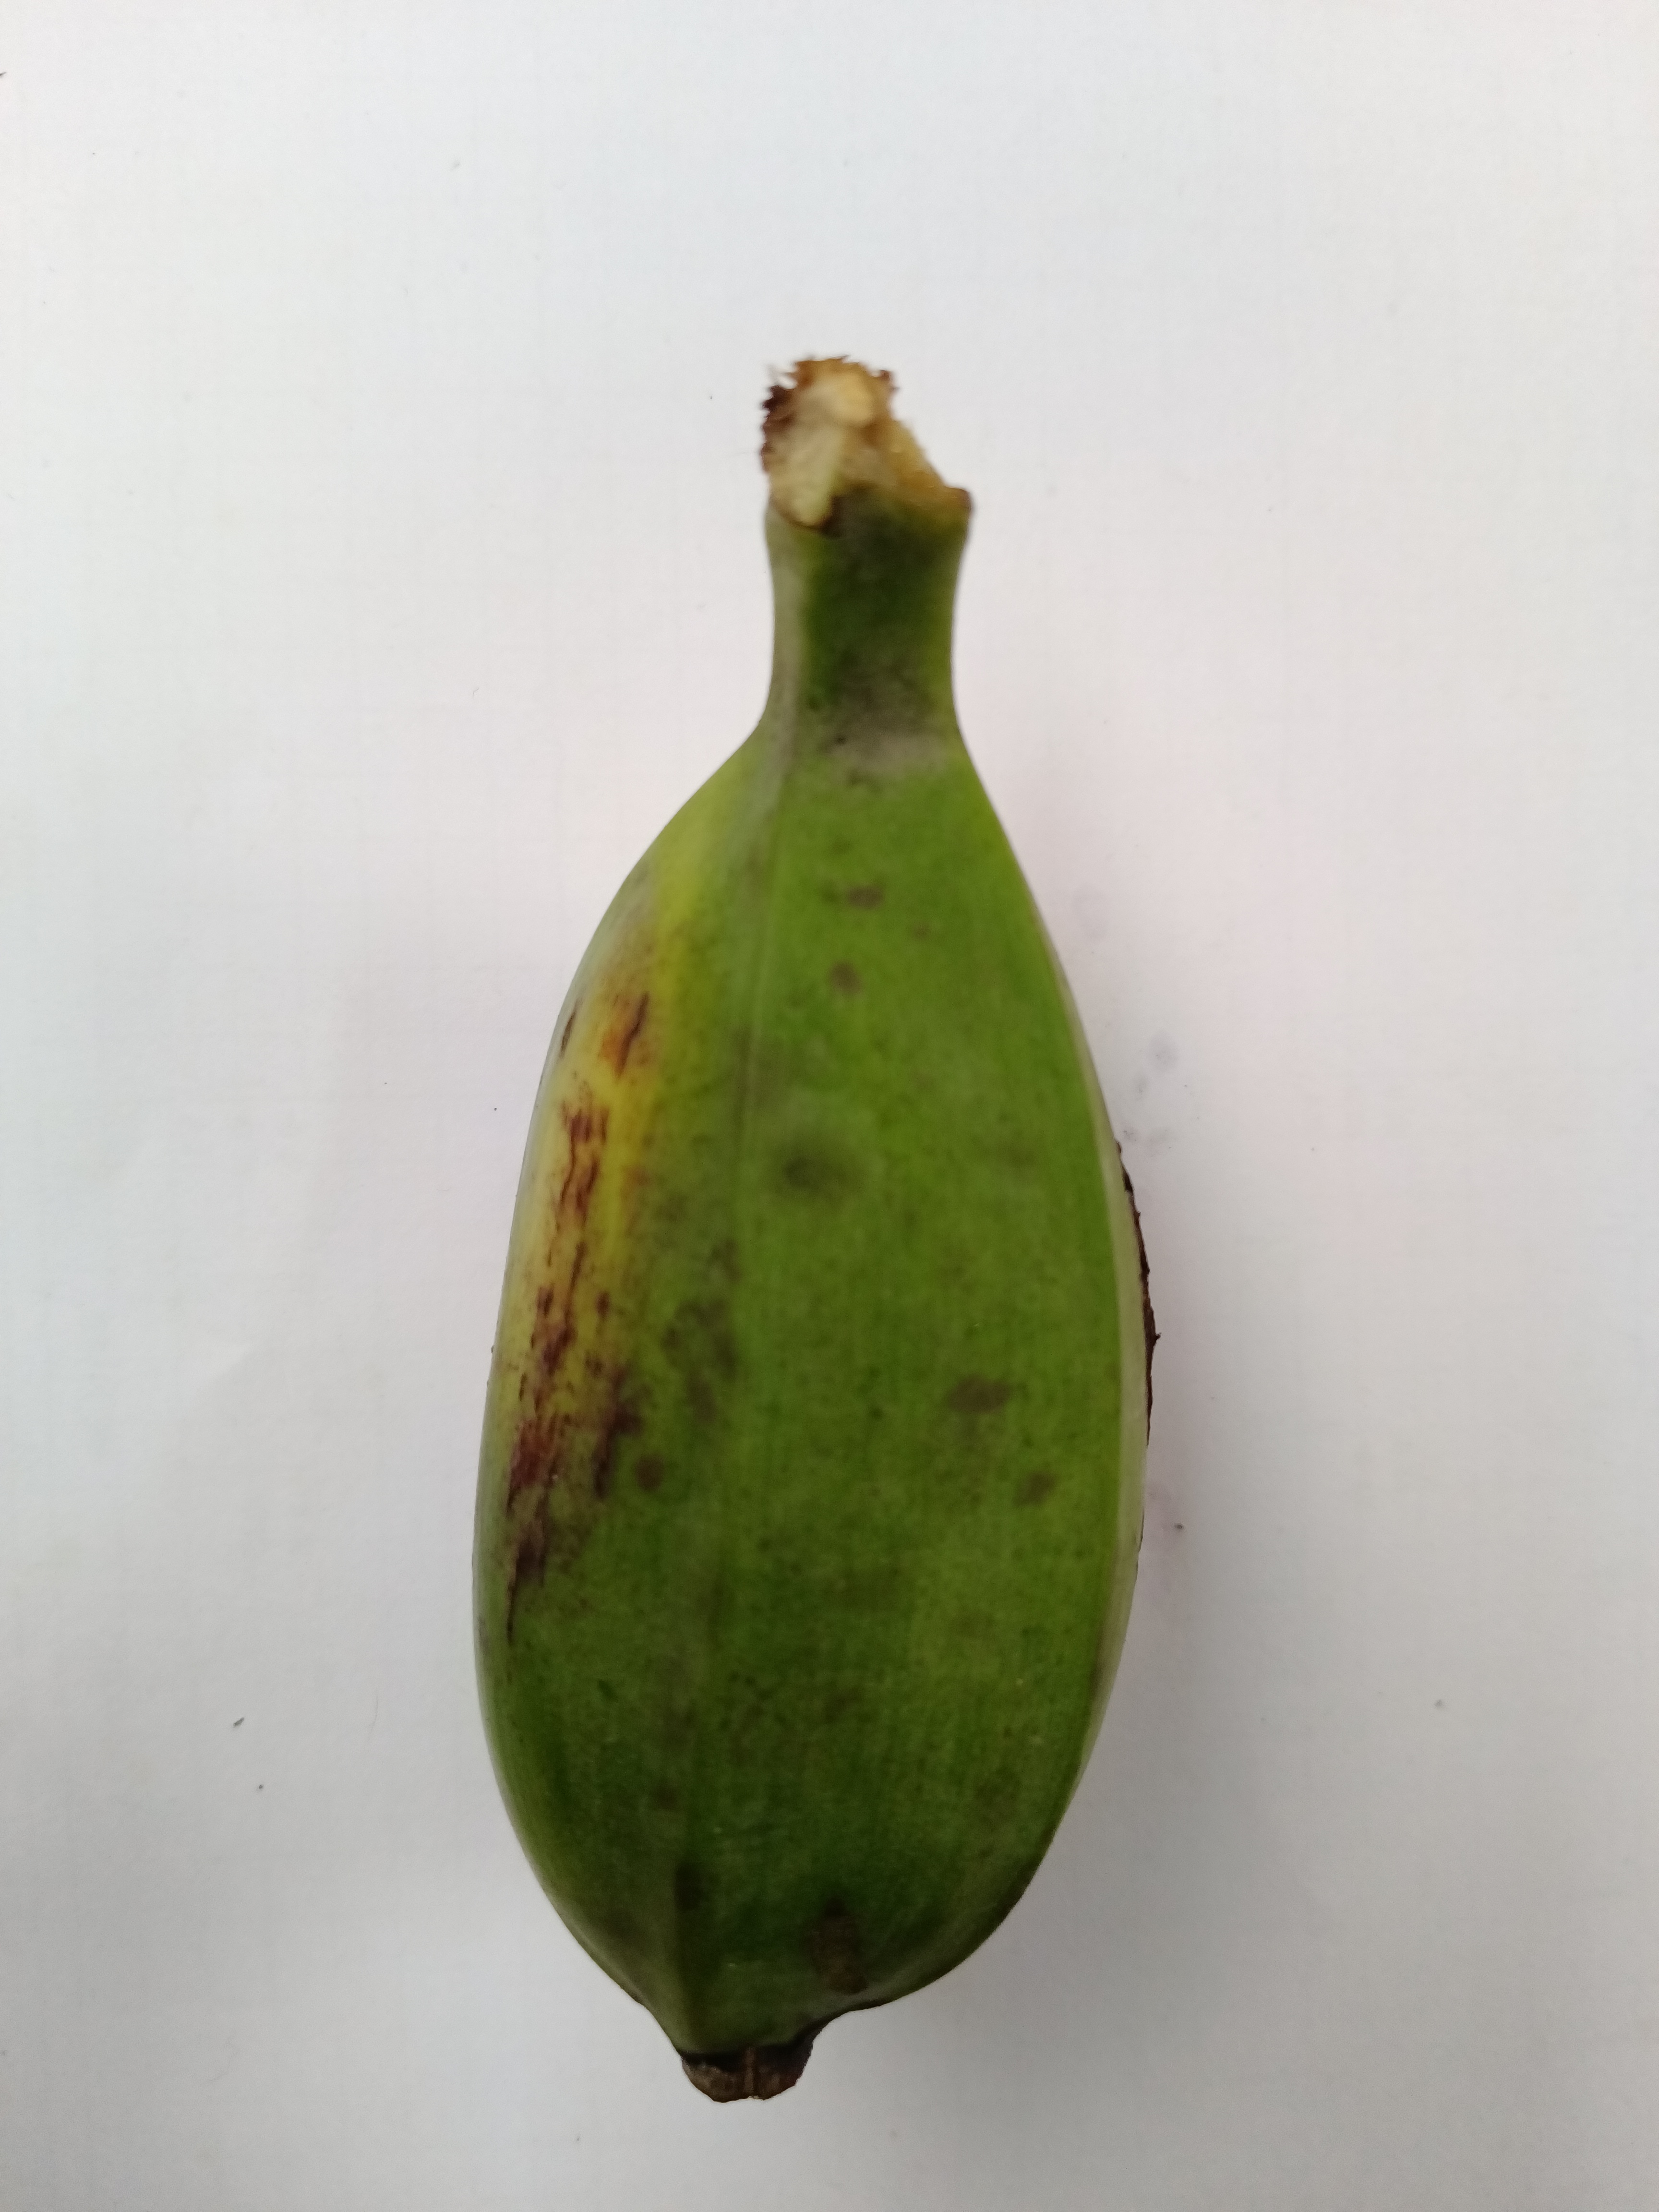
Banana variety: Bichi